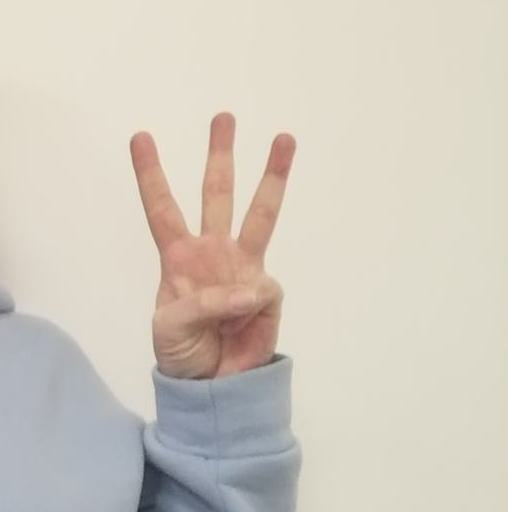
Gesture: three